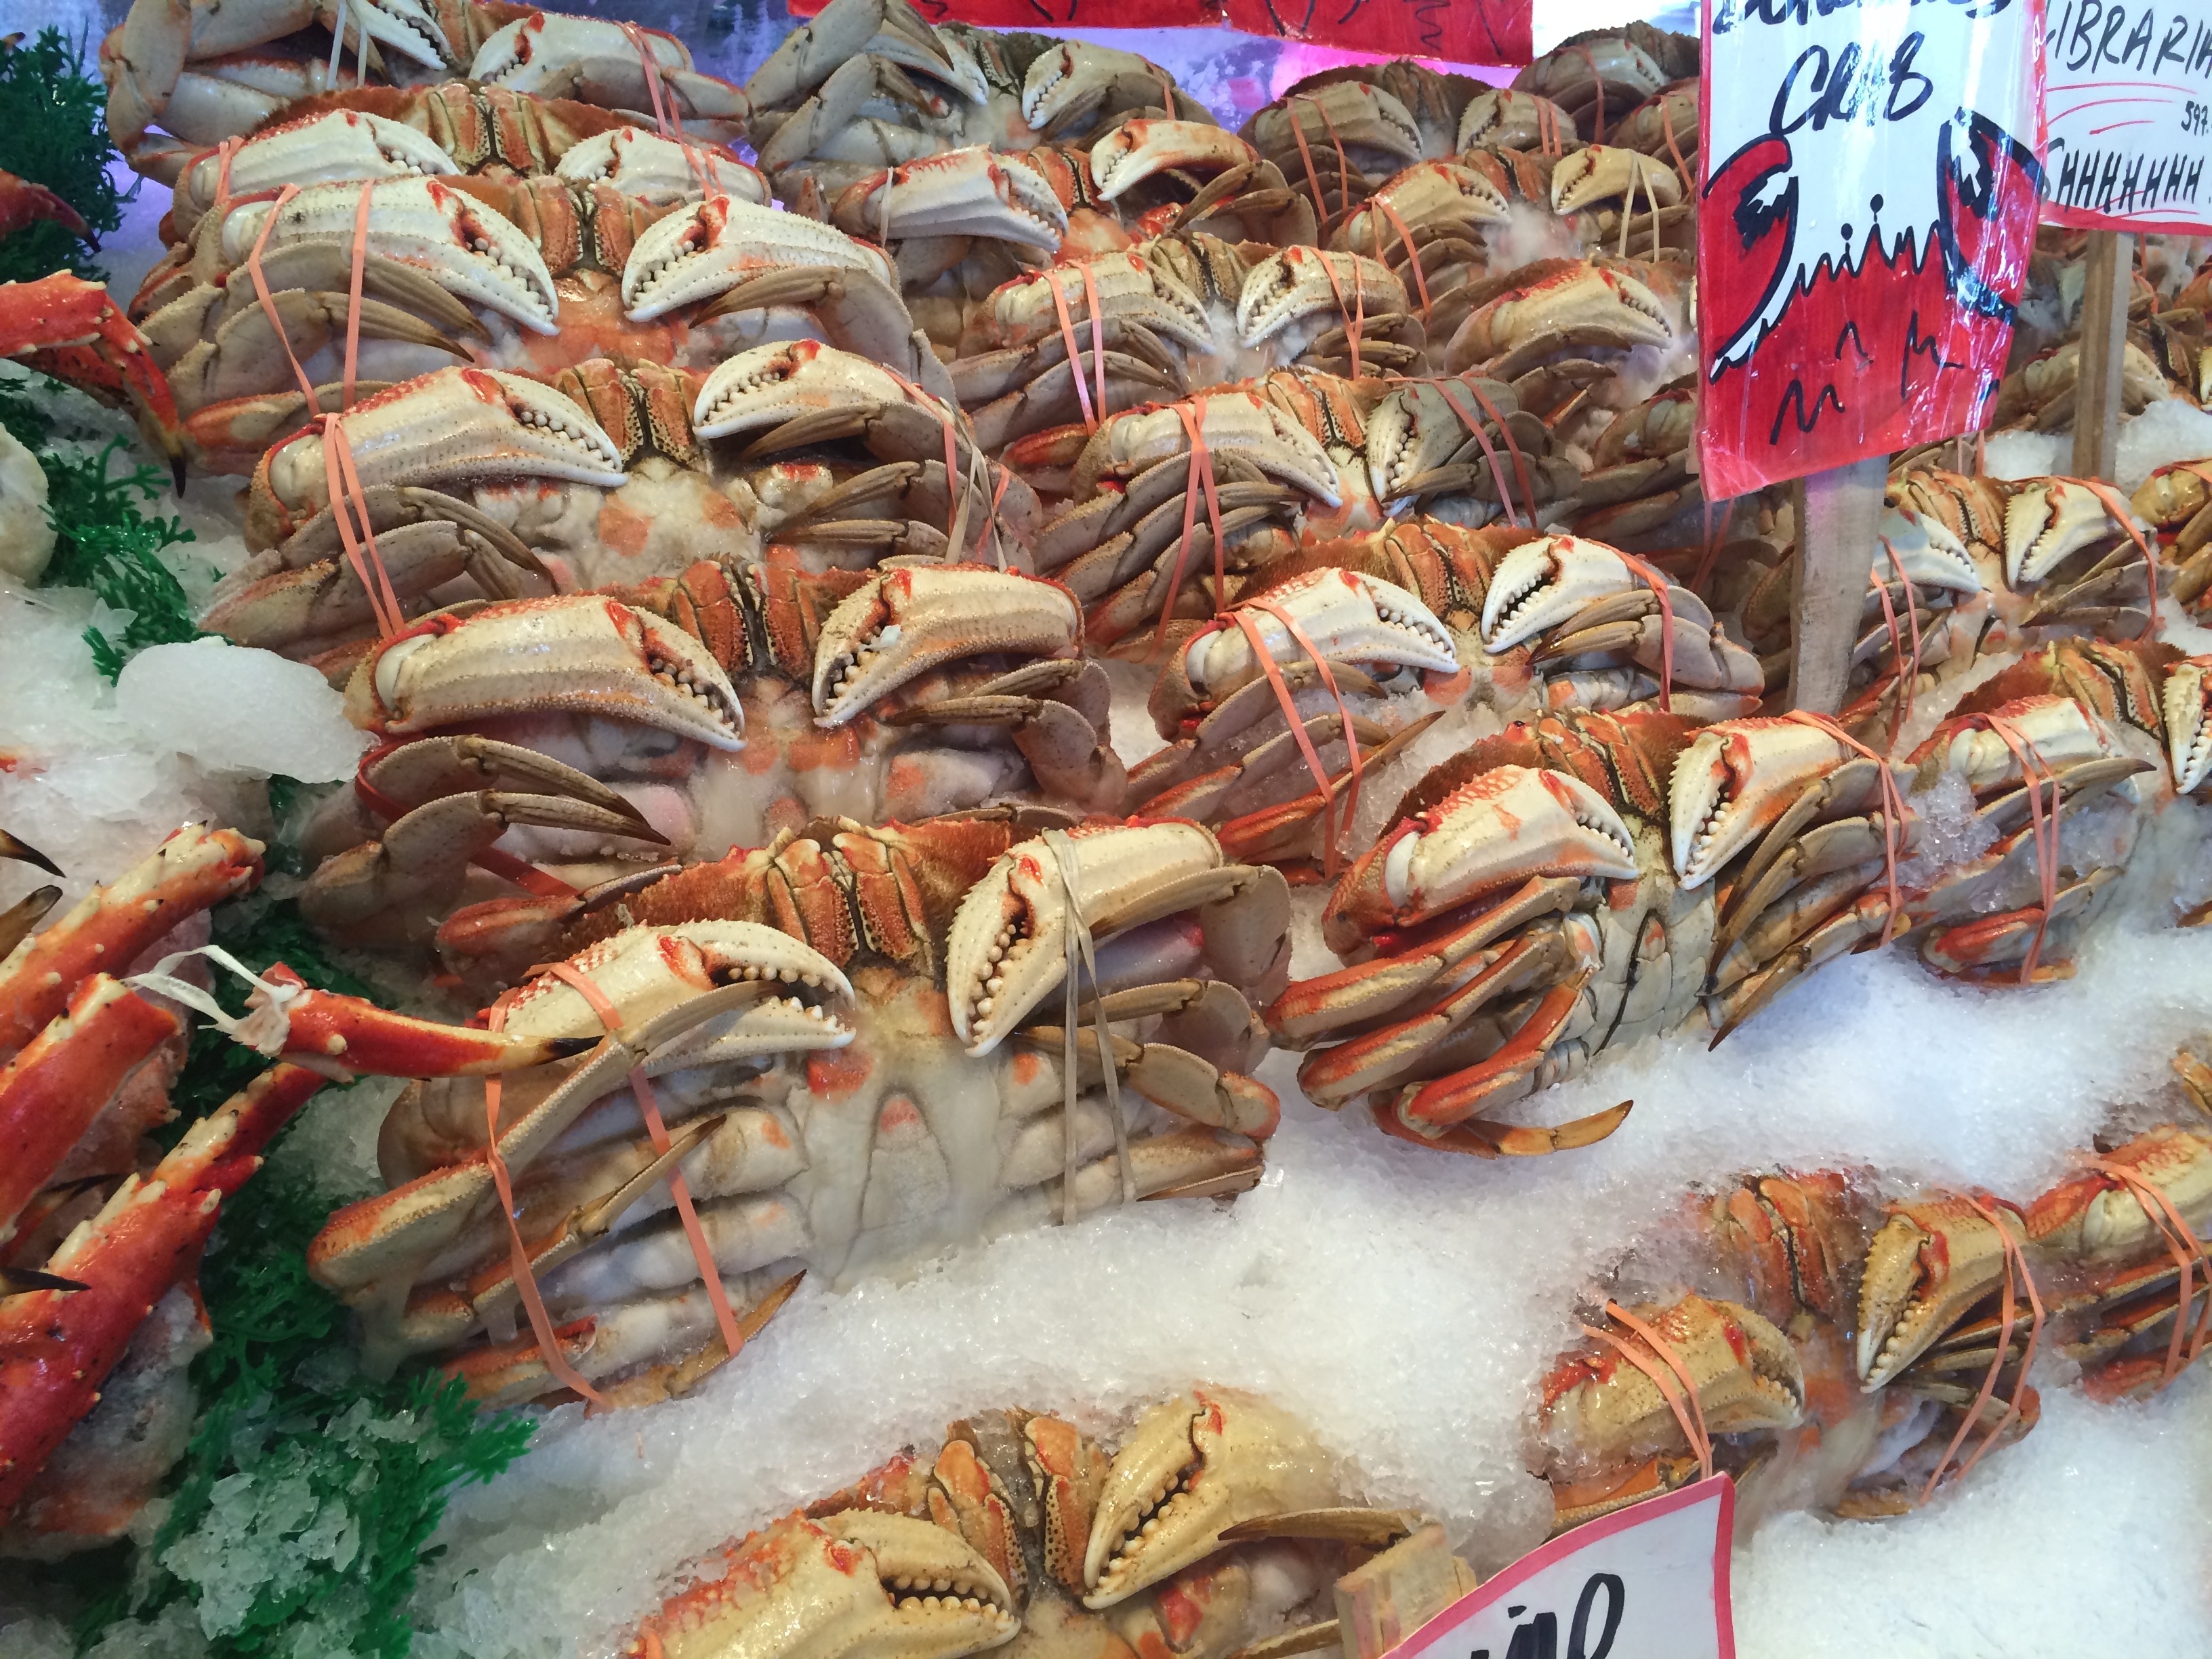
food, seafood, market, fish, crab, invertebrate, crustacean, crabs, decapoda, animal source foods, dungeness crab